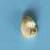
Maize quality: Bad